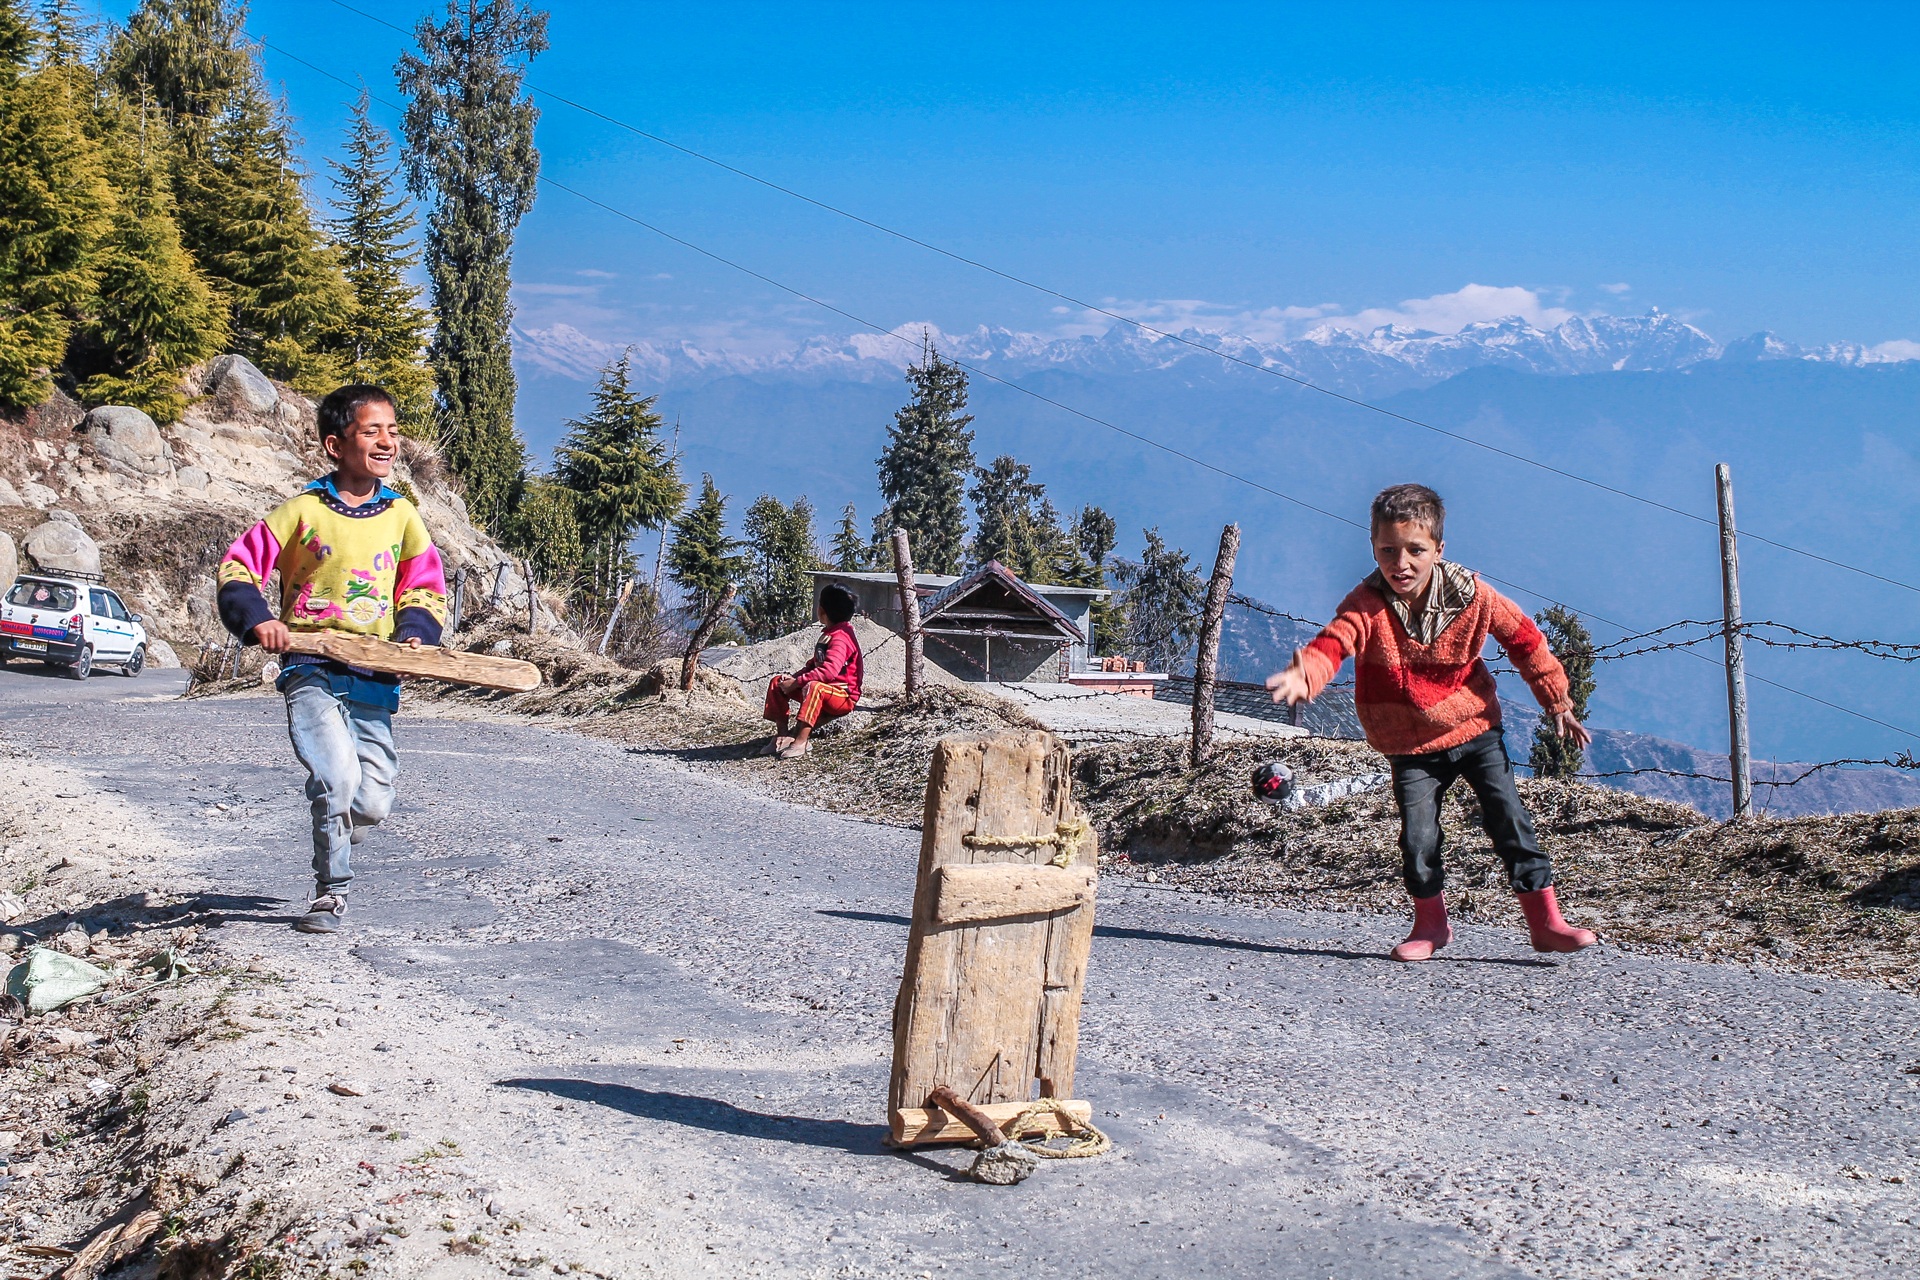
nature, outdoor, walking, mountain, sky, road, hiking, adventure, valley, travel, recreation, village, rural, asia, snowcapped, cricket, hills, kids, sports, india, himalaya, pradesh, himachal, spiti